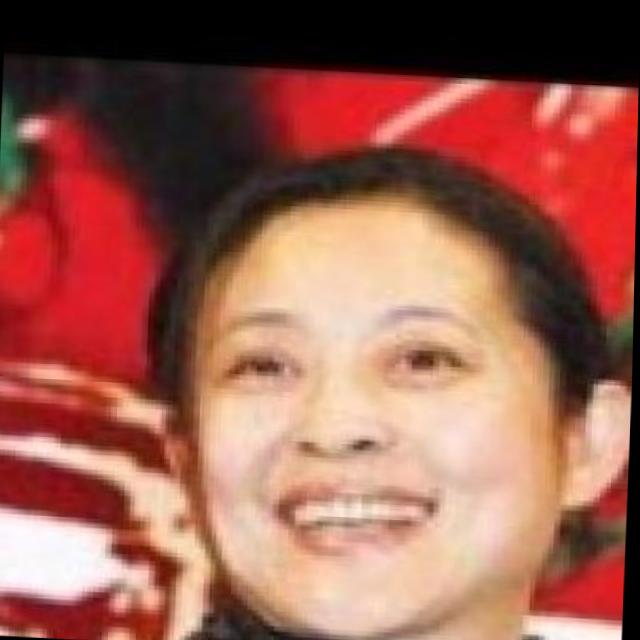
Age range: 45-64